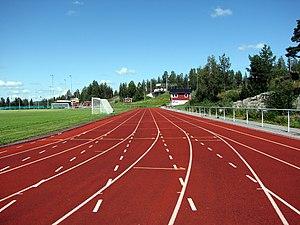
Un couloir est en athlétisme l'espace qui est délimité par deux lignes blanches sur la piste et qui est souvent affecté à un compétiteur ou à une équipe. Sa largeur est en général 1,22 mètre, soit quatre pieds ; la mesure en pieds venant du fait que les premières compétitions d'athlétisme moderne ont été pratiquées en Angleterre. En raison du caractère non linéaire des pistes, la longueur des couloirs augmentent de l'intérieur vers l'extérieur et les points de départ sont répartis précisément pour aboutir à des parcours identiques pour les athlètes.